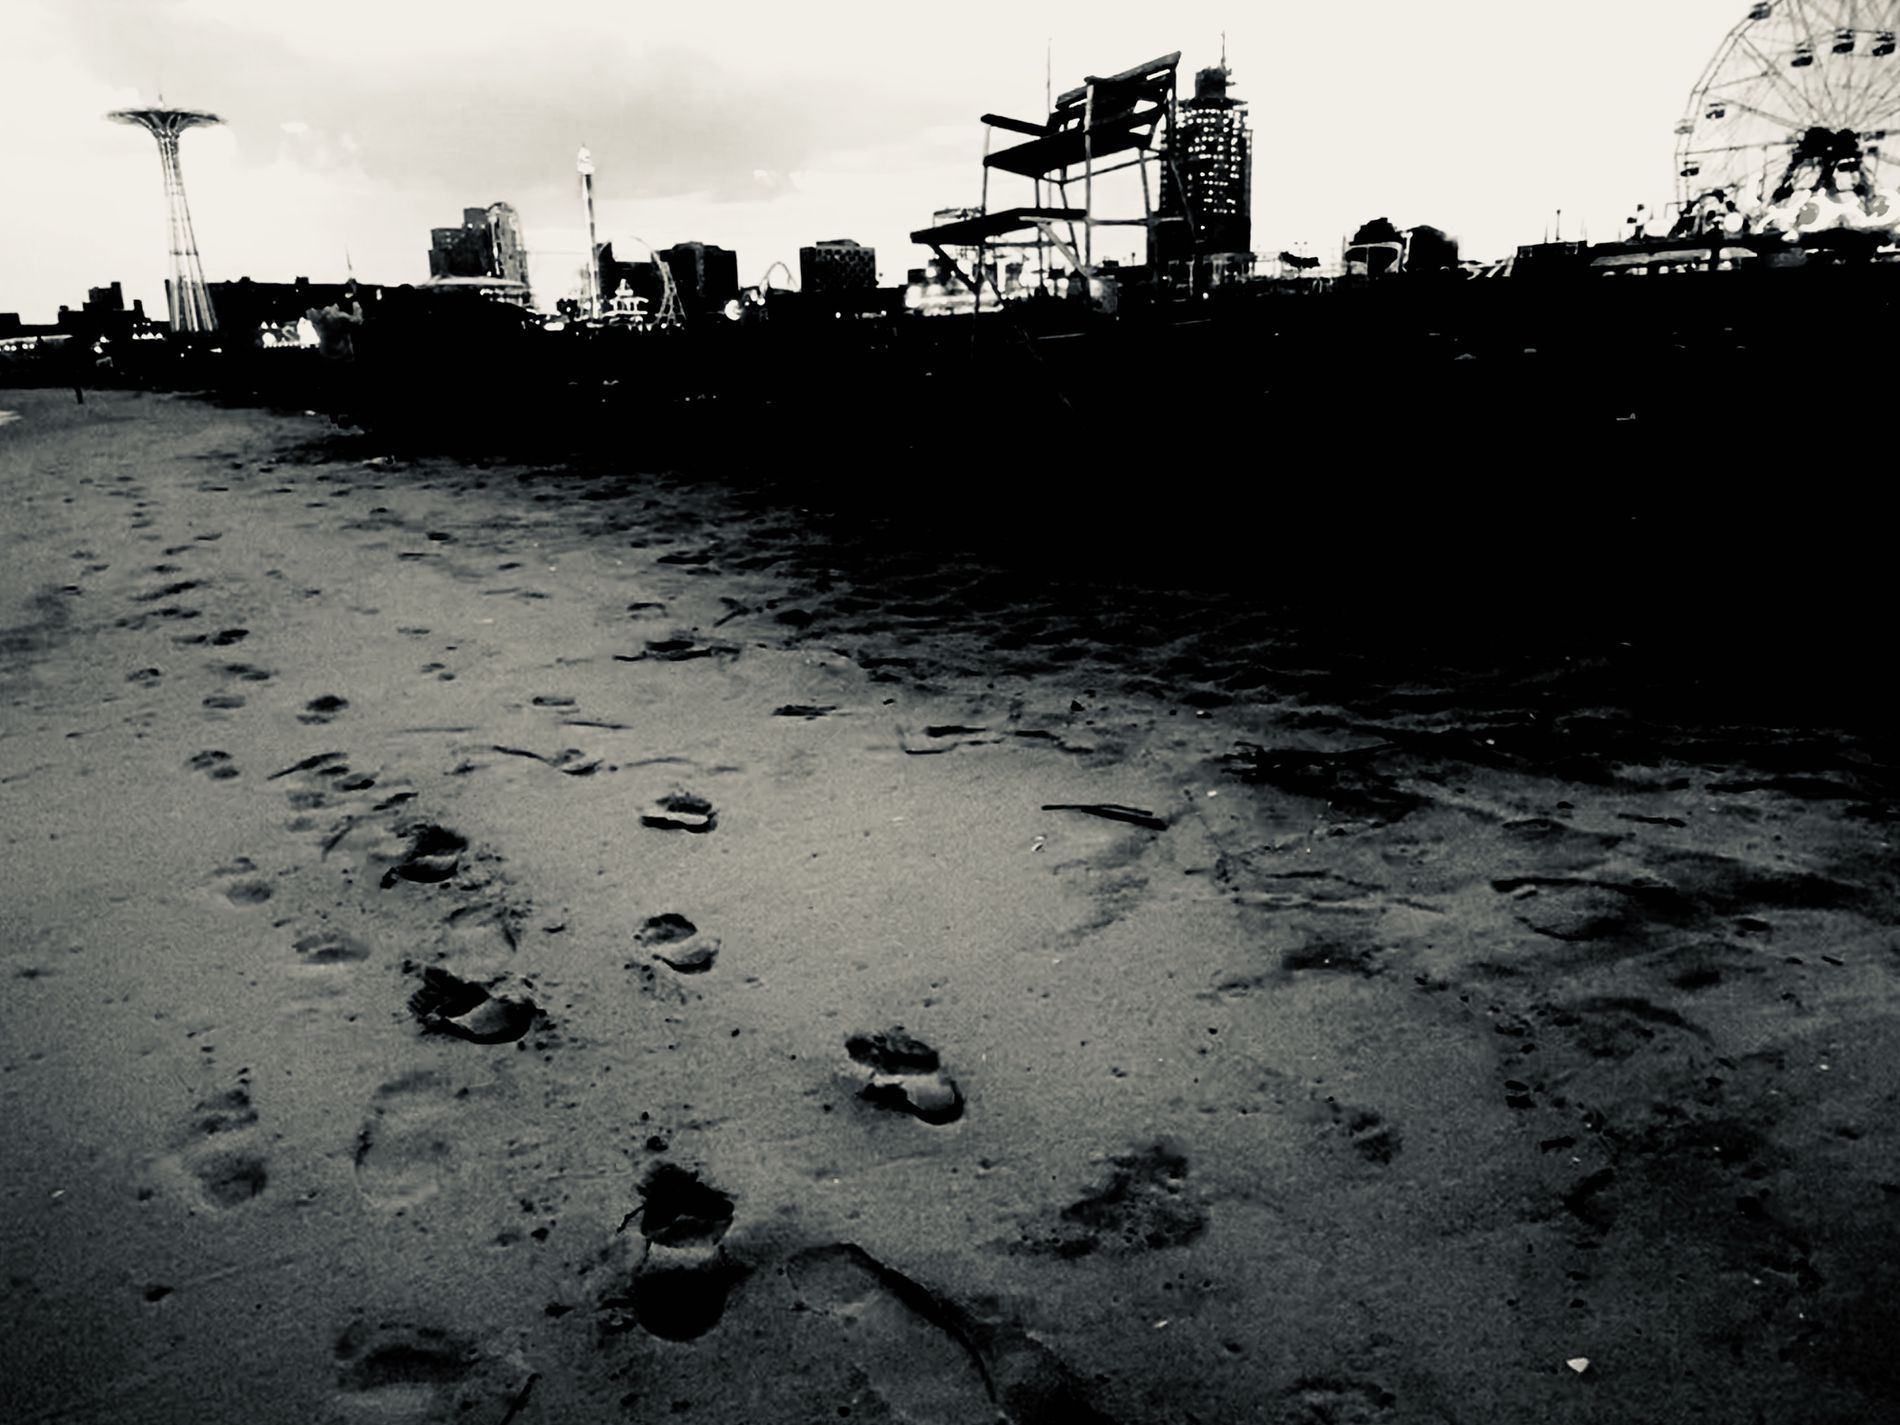
Amusement Park near Beach
this black and white photograph features a beach with an amusement park next to it, there's a tall chair standing in the beach.
this black and white photograph was taken at eye level to immerse the viewer, it feels sad to watch the park and just be walking on the beach without enjoying the park, the mood is lonely while the color palette is black and white.
Labels: Soil, Beach, Coast, Nature, Outdoors, Sea, Shoreline, Water, Footprint, City, Construction, Ground, Waterfront, Urban, Sky, Chair, Amusement Park
Camera: Apple iPhone 11
Lens: iPhone 11 back dual wide camera 1.54mm f/2.4
Aperture: F2.4
Exposure: 1/60 sec
ISO: 320
Focal length: 1.5 mm